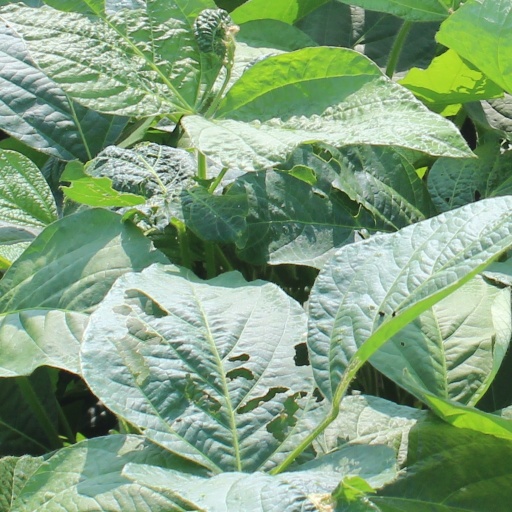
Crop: soybean